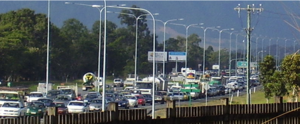
La Bruce Highway est la principale route côtière au Queensland, en Australie. Elle va de la capitale de l'État, Brisbane, à Cairns dans l'extrême nord du Queensland. La route fait partie de la National Highway australienne. Elle fait également partie de la Highway 1. Sa longueur est d'environ 1 700 kilomètres et elle est entièrement bitumée.